Eber Brock Ward

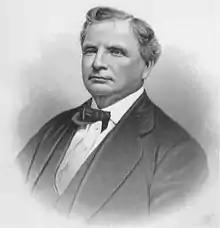
ca. 1875

Eber Brock Ward (December 25, 1811 – January 2, 1875) was an American industrialist, iron and steel manufacturer, and shipbuilder.